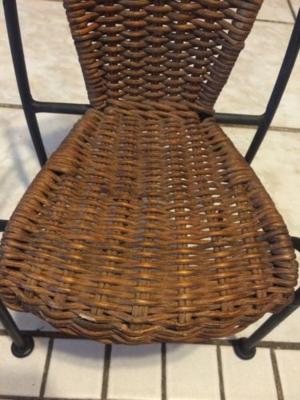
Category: chair